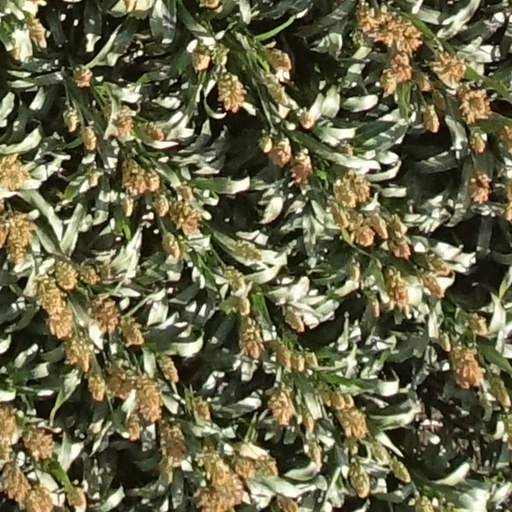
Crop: sorghum